Marc Chagall

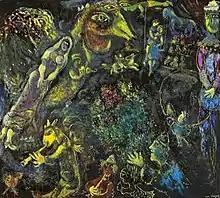

Chagall developed a whole repertoire of quirky motifs: ghostly figures floating in the sky, ... the gigantic fiddler dancing on miniature dollhouses, the livestock and transparent wombs and, within them, tiny offspring sleeping upside down. The majority of his scenes of life in Vitebsk were painted while living in Paris, and "in a sense they were dreams", notes Lewis. Their "undertone of yearning and loss", with a detached and abstract appearance, caused Apollinaire to be "struck by this quality", calling them "surnaturel!" His "animal/human hybrids and airborne phantoms" would later become a formative influence on Surrealism. Chagall, however, did not want his work to be associated with any school or movement and considered his own personal language of symbols to be meaningful to himself. But Sweeney notes that others often still associate his work with "illogical and fantastic painting", especially when he uses "curious representational juxtapositions".